Romanian philosophy

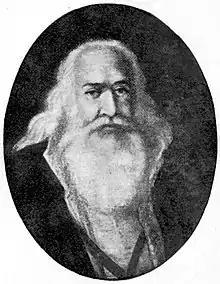
Eufrosin Poteca, Enlightenment philosopher

Eufrosin Poteca (1786–1858) studied in the Princely Academy from Bucharest with Vardalachos, Doukas and Lesvios and at the universities of Pisa and Paris (1820–1825). Eufrosin Poteca taught philosophy at the Saint Sava Academy, and was a translator of philosophical and theological works. His own philosophy was influenced by the Sensualism of Condillac, de Tracy and Soave, by Rousseau's political philosophy and by his strong Christian beliefs. He maintained that there are three metaphysical first principles, body, soul and spirit, studied by three distinct sciences: physics (the study of unanimated bodies), psychology (the study of animated things) and ideology (in the sense of de Tracy, the science of ideas). In his philosophy the whole universe displays this triadic structure, as it is permeated by matter, life and logos. He identified the laws of nature with the laws of God, and he drew from this conception many moral conclusions, e.g. the lack of foundation of celibacy. He thought that the foundation of all morals, politics and rights is the golden rule. From here he argued against slavery, and as a result was exiled to a Gura Motrului monastery, where he lived until the end of his life.